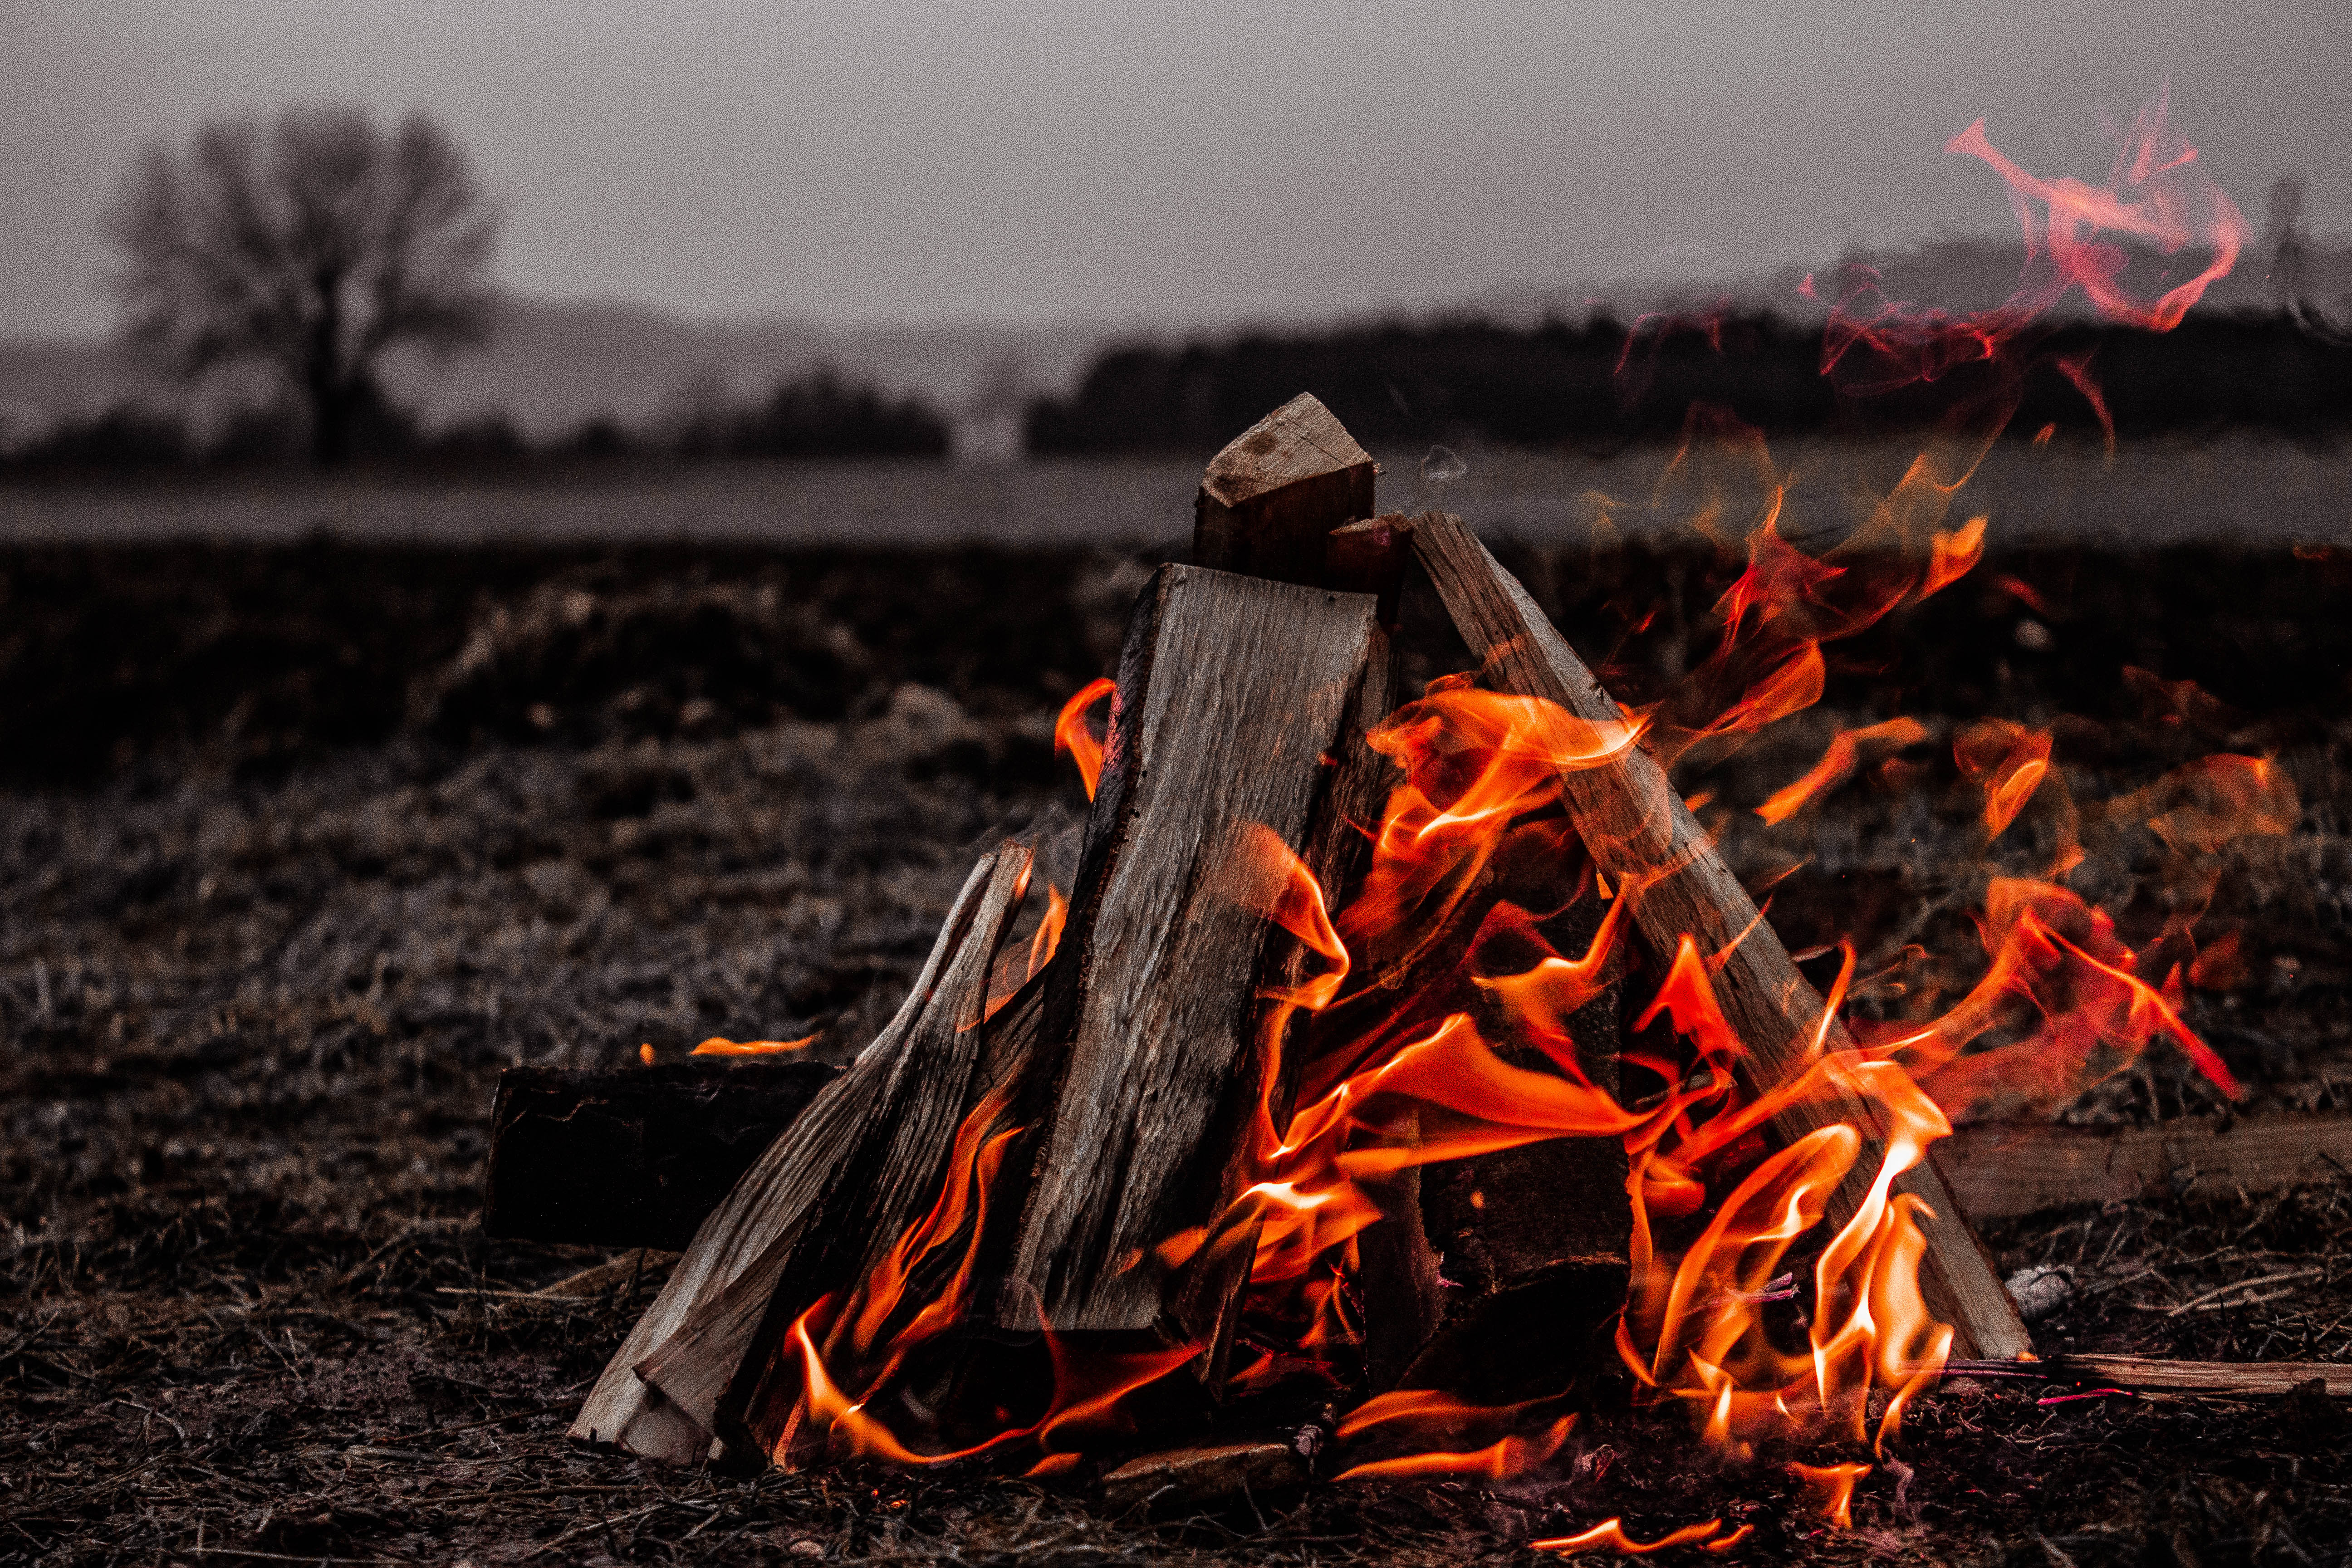
fire, soil, campfire, bonfire, geological phenomenon